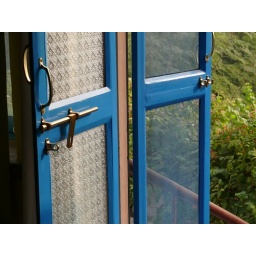
The door of my bedroom at the Diggi Palace. We came across this style of latch in several other places.